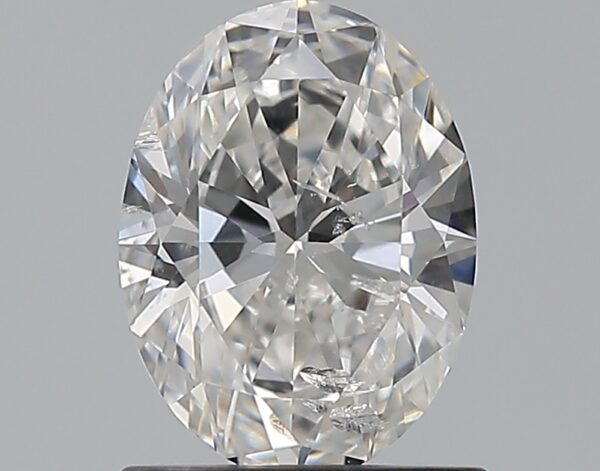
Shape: oval
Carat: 1
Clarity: SI2
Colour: F
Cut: EX
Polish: VG
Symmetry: VG
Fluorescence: N
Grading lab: IGI
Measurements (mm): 7.68 x 5.73 x 3.46